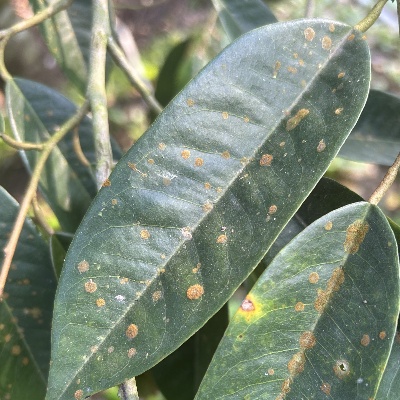
Label: Leaf_Algal